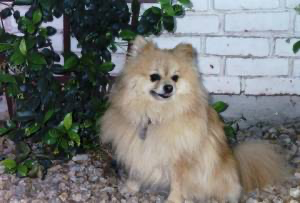
Animal: dog
Breed: pomeranian